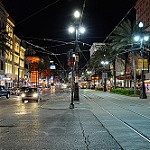
Label: non_damage_buildings_street